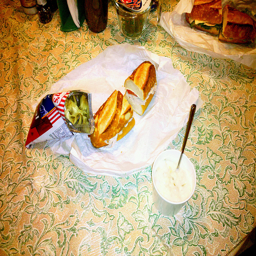
Two sandwiches, a knife and cups on the table
a plate with a sandwich cut in half on it
A cup with a spoon and some food on a table.
A cut in half sub and other foods are ready to eat
a sandwich cut in to and two side dishes